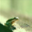
Label: frog